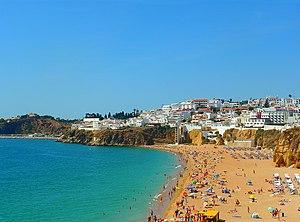
Albufeira est une ville portuaire et une station balnéaire située dans l'extrême-sud du Portugal. Appartenant au district de Faro, elle est une des principales agglomérations de l'Algarve.